815th Airlift Squadron

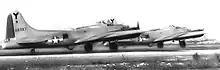
B-17G of the 815th Bombardment Squadron

The squadron was activated at Ephrata Army Air Base as the 815th Bombardment Squadron (Heavy) on 20 September 1943 as one of the four original squadrons of the 483d Bombardment Group. In November, the squadron moved to MacDill Field, Florida, where it trained with Boeing B-17 Flying Fortresses under Third Air Force.